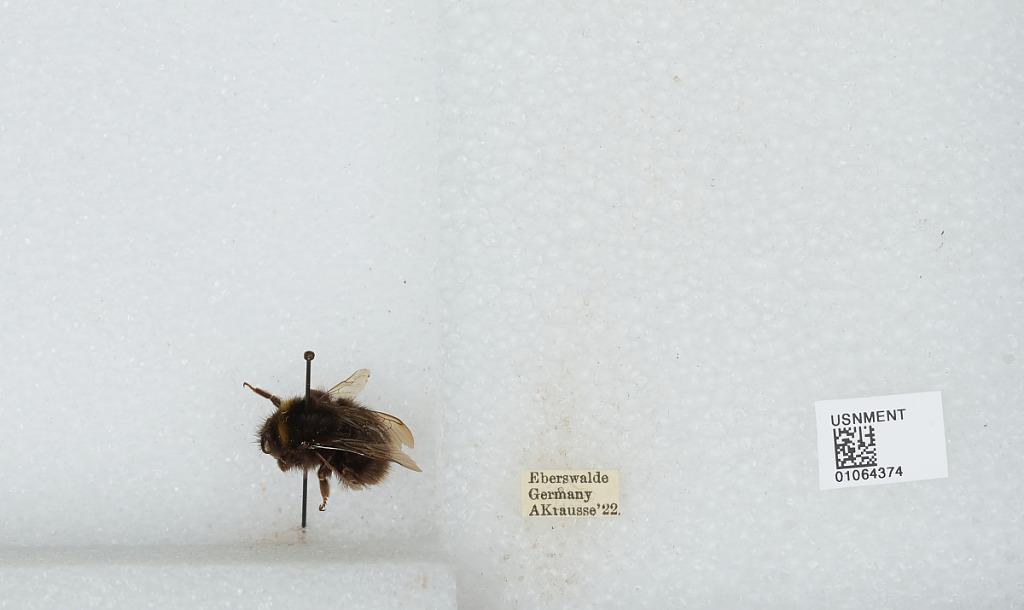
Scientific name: Bombus sp.
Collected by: A. Krausse
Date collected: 1922--
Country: Germany
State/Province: Brandenburg
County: Barnim
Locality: Eberswalde
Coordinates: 52.8356, 13.8182